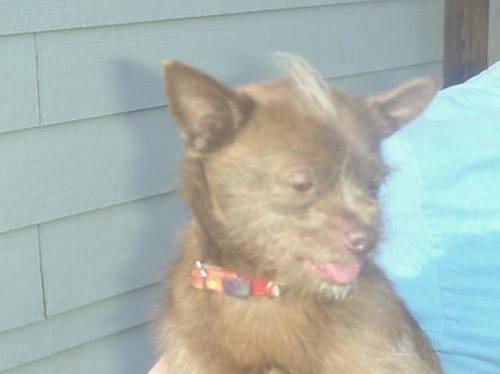
dog